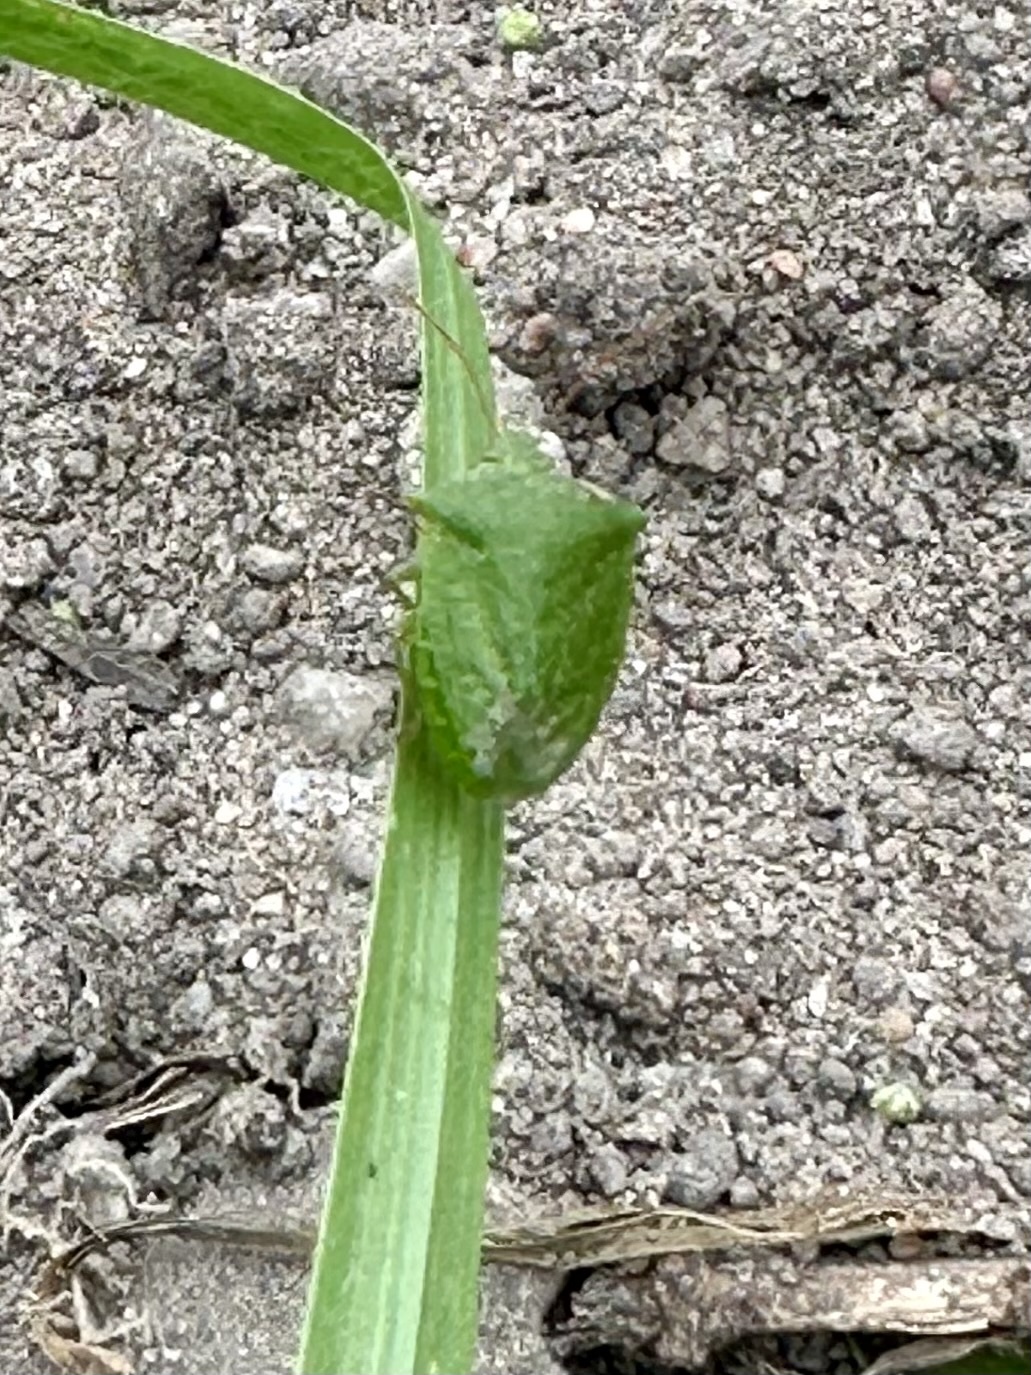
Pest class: stink_bug